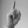
ASL letter: D